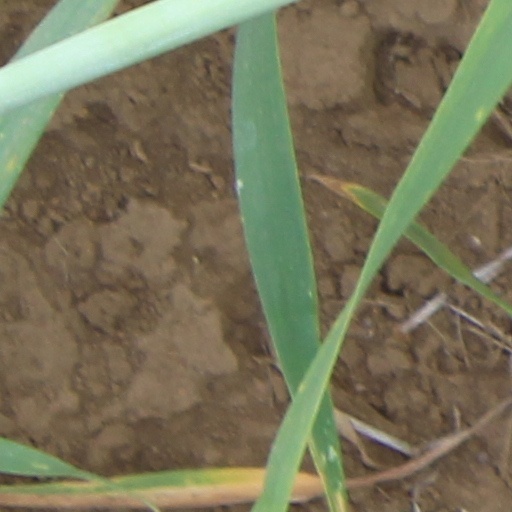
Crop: wheat